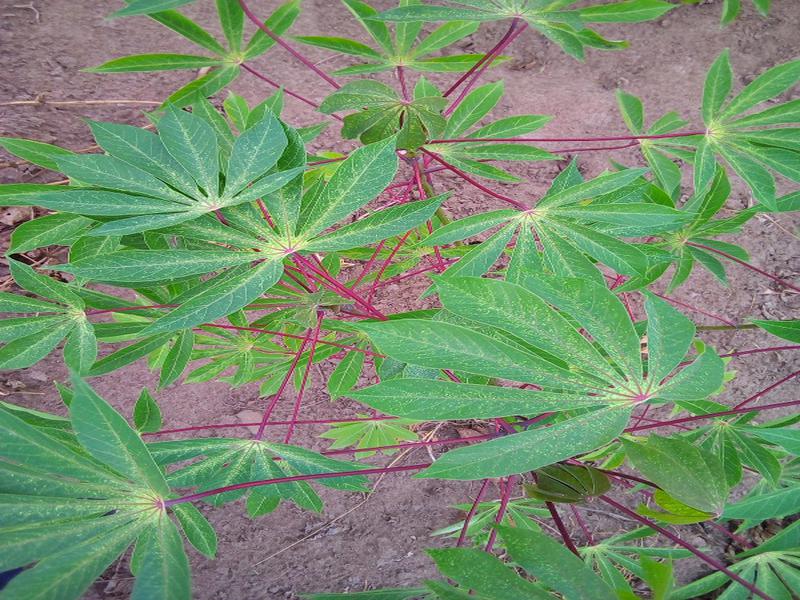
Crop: cassava
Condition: green_mottle